Bell 222/230

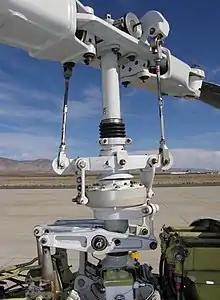
Bell 222U rotor head and flight controls

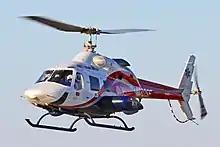
Bell 230 of Rotor-Lift Aviation at Agfest 2010

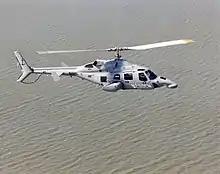
Bell 230 in markings of the Chilean Navy

The Bell 222 has seen service with a large number of civil operators, but only limited military service.